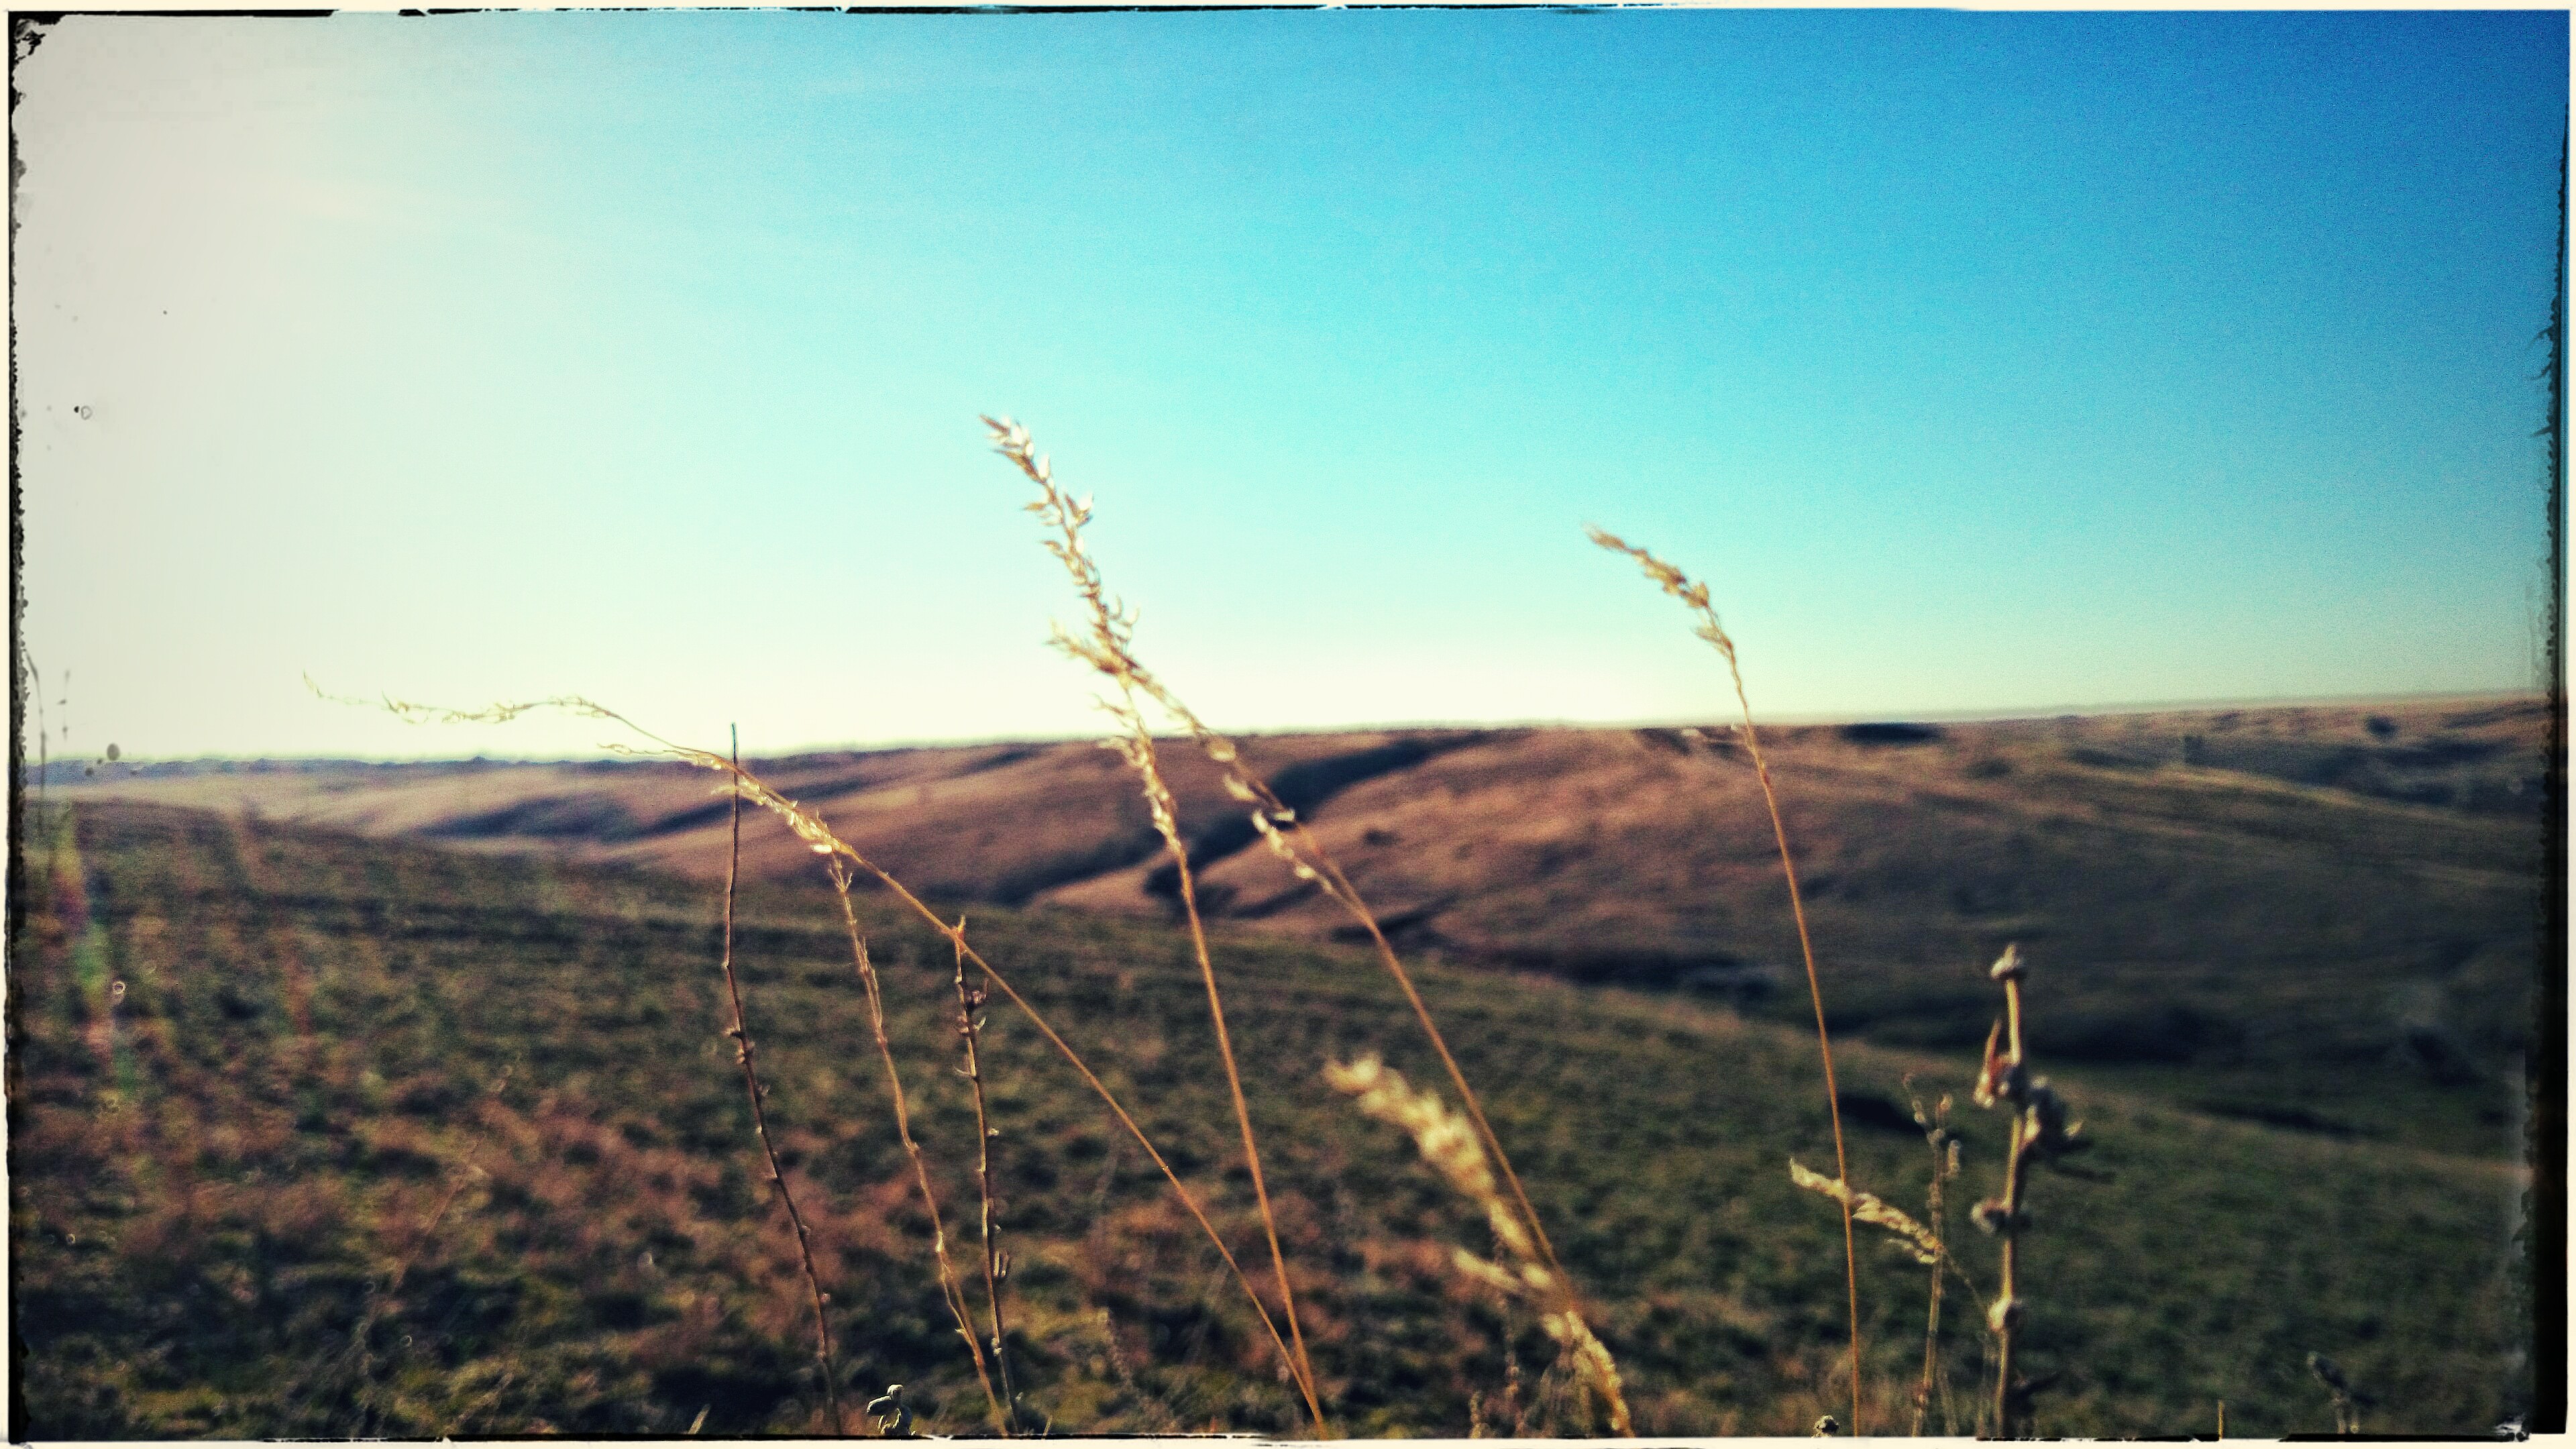
nature, sky, field, horizon, grass, morning, atmosphere, prairie, ecoregion, grass family, sunlight, cloud, landscape, tree, grassland, wind, energy, hill